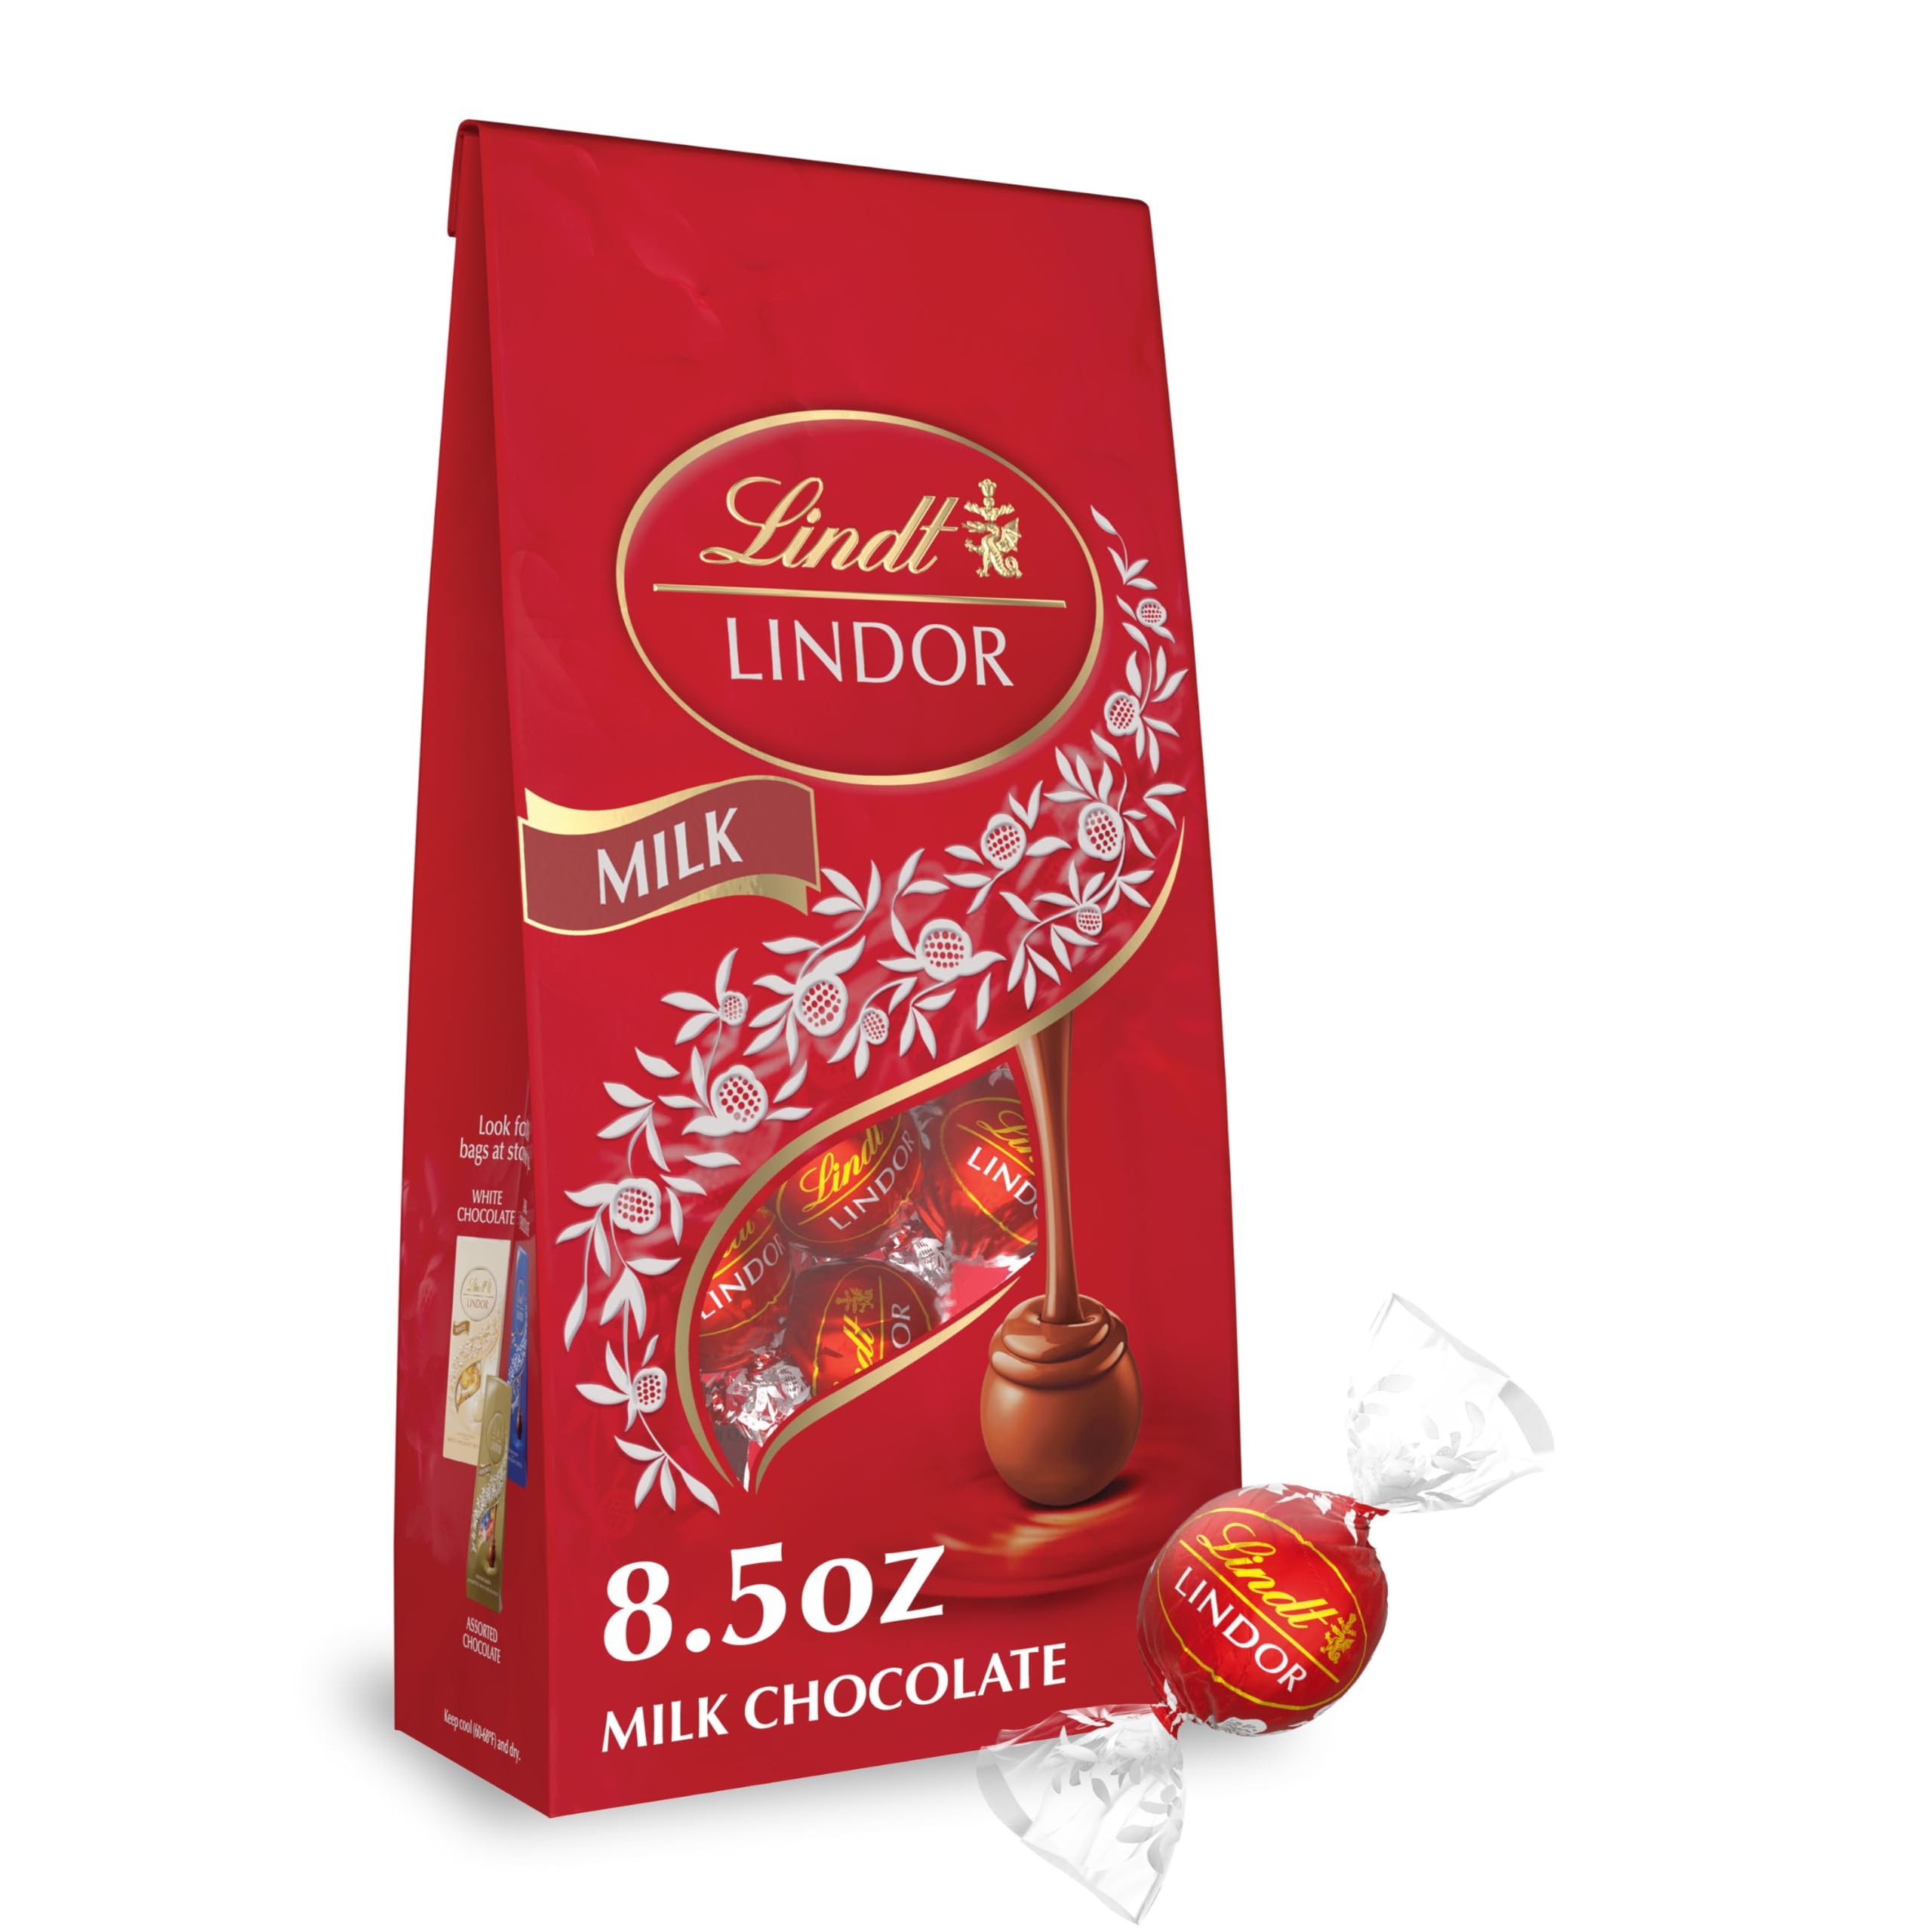
Item Name: Lindt LINDOR Milk Chocolate Truffles, Milk Chocolate Candy with Smooth, Melting Truffle Center, 8.5 oz. Bag (6 Pack)
Bullet Point 1: Six (6) 8.5 oz. Bag of Lindt LINDOR Milk Chocolate Truffles with Smooth, Melting Truffle Center
Bullet Point 2: Classic milk chocolate shell surrounds a luxuriously smooth, melting truffle center
Bullet Point 3: Gourmet Lindt LINDOR truffles are perfect as gifts or for making any moment special
Bullet Point 4: Individually wrapped milk chocolate candy truffles are perfect for sharing and stocking up
Bullet Point 5: Kosher chocolate made with premium ingredients from world-renowned regions
Value: 51.0
Unit: Ounce

Price: 6.49